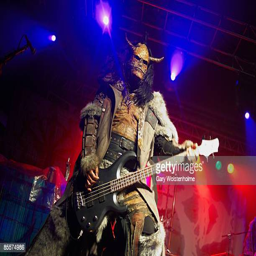
ox of hard rock artist performs on stage